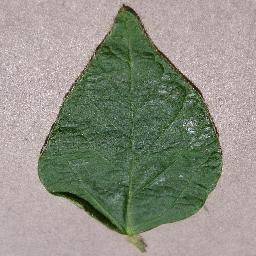
Label: Soybean___healthy